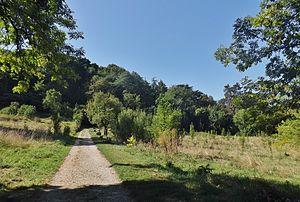
Vue du parc et de la forêt du Bois Vidal, sur les hauteurs de la ville d'Aix-les-Bains, en Savoie.
Chantemerle-Saint-Pol est un quartier résidentiel défini par l'Insee situé à l'est d'Aix-les-Bains, dans le département de la Savoie, en région Auvergne-Rhône-Alpes.
Cette liste de parcs et jardins publics de France recense l'ensemble des jardins publics, parcs publics et espaces verts appartenant aux collectivités territoriales de France. Les parcs et jardins appartenant à des institutions ou des établissements publics français figurant dans cette liste sont des propriétés privées.
Cette page traite des espaces verts d'Aix-les-Bains, ville du département de la Savoie.
Le parc du Bois Vidal, ou simplement le Bois Vidal, est un parc forestier situé en France sur la commune d'Aix-les-Bains, dans le département de la Savoie en région Auvergne-Rhône-Alpes.